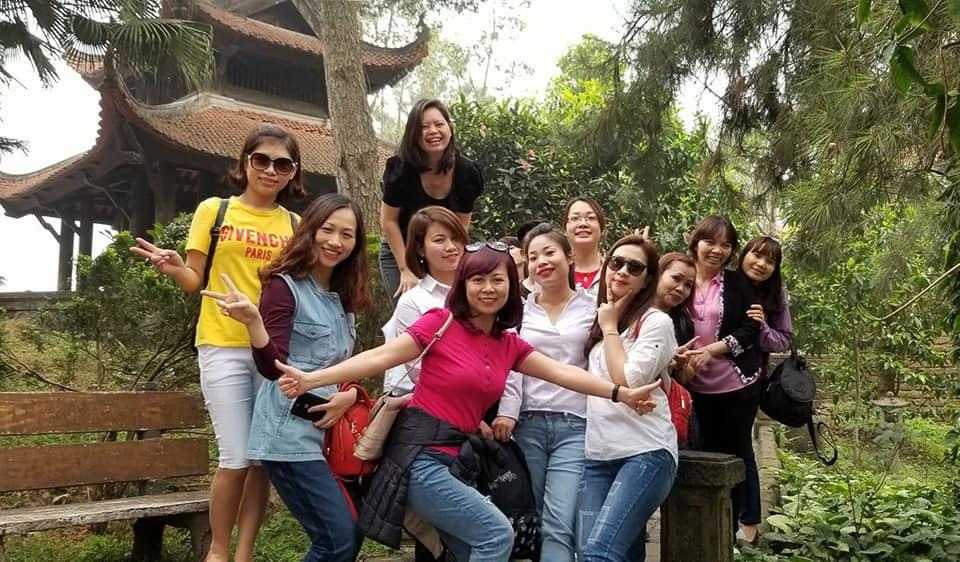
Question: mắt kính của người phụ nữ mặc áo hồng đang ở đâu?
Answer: mắt kính được cài trên mái tóc